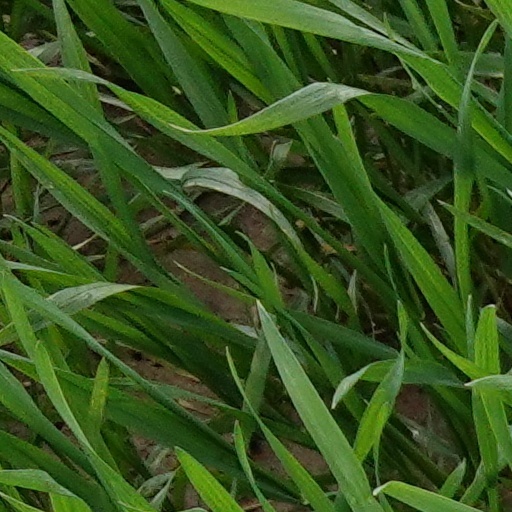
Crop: wheat